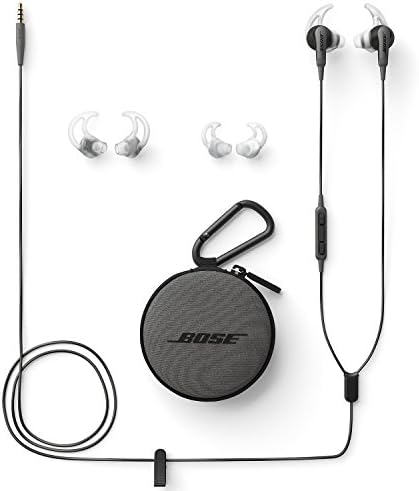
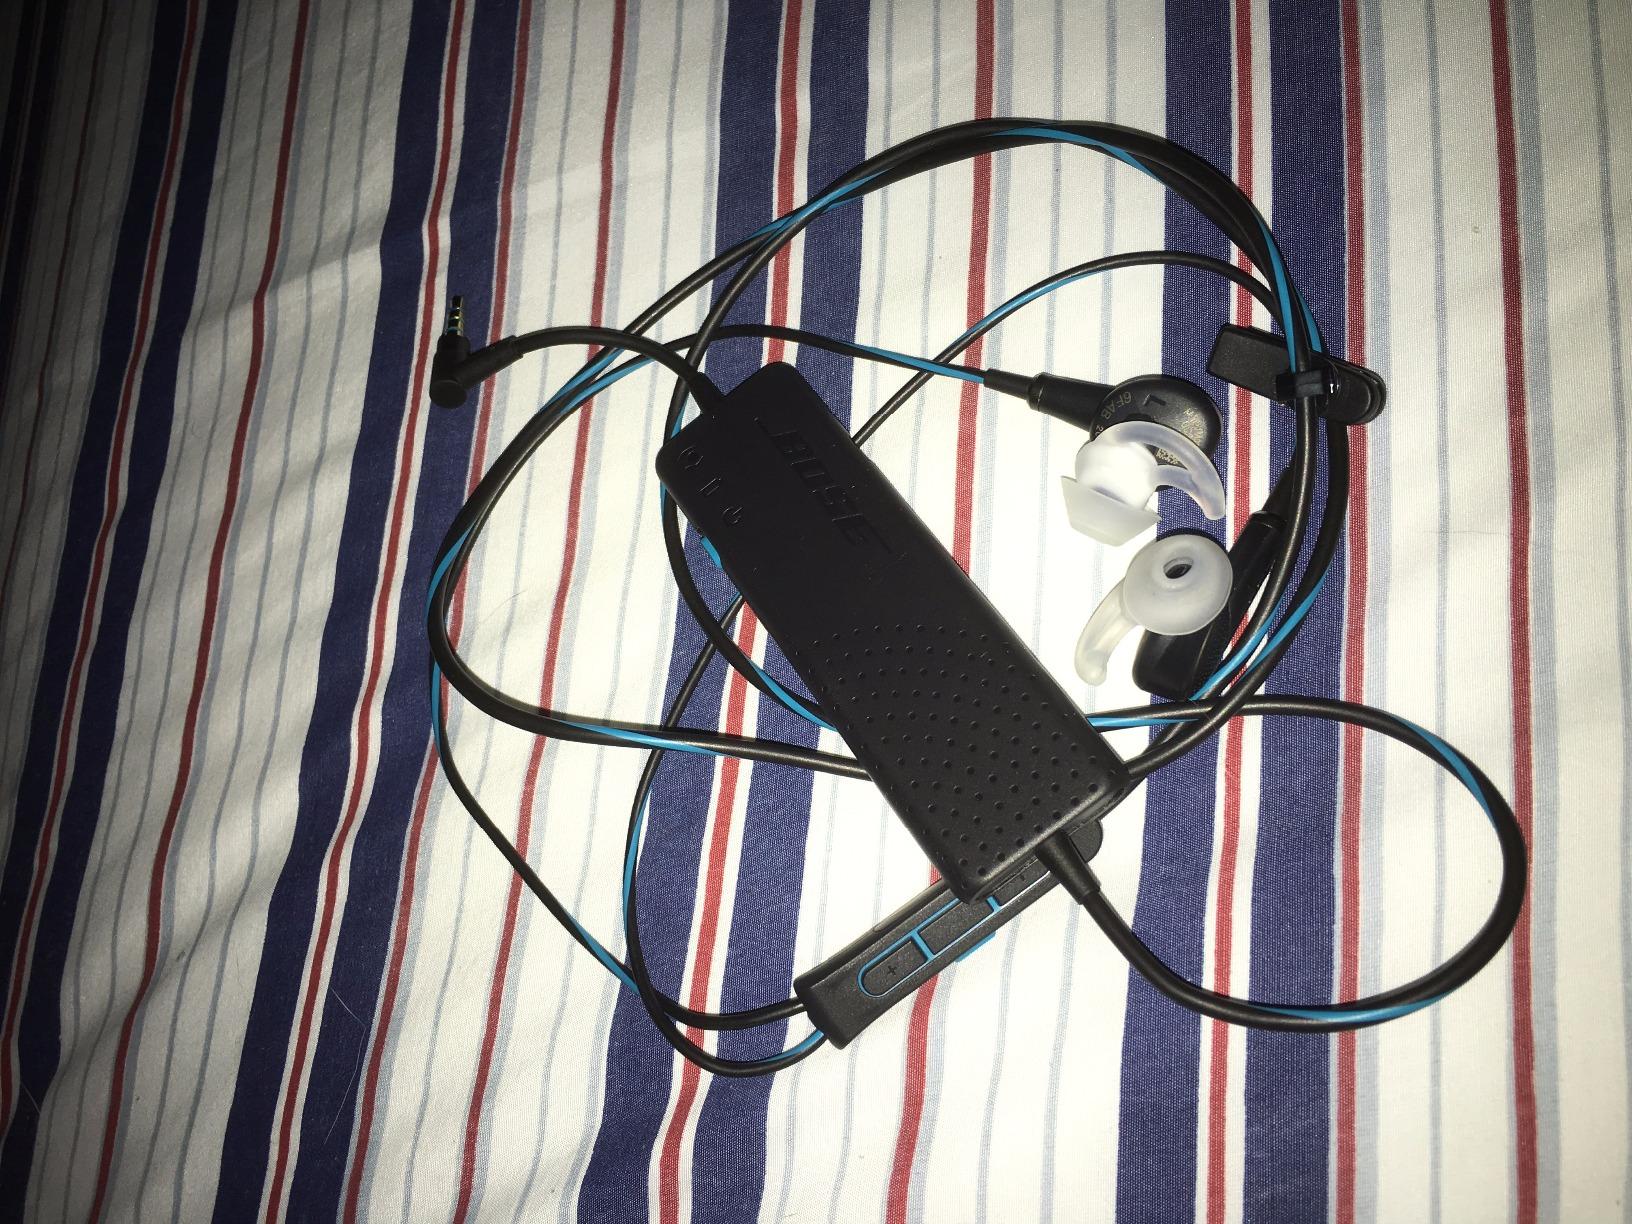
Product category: headphones
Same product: no